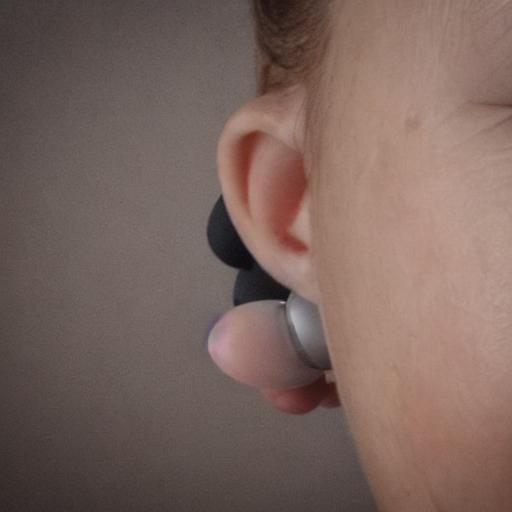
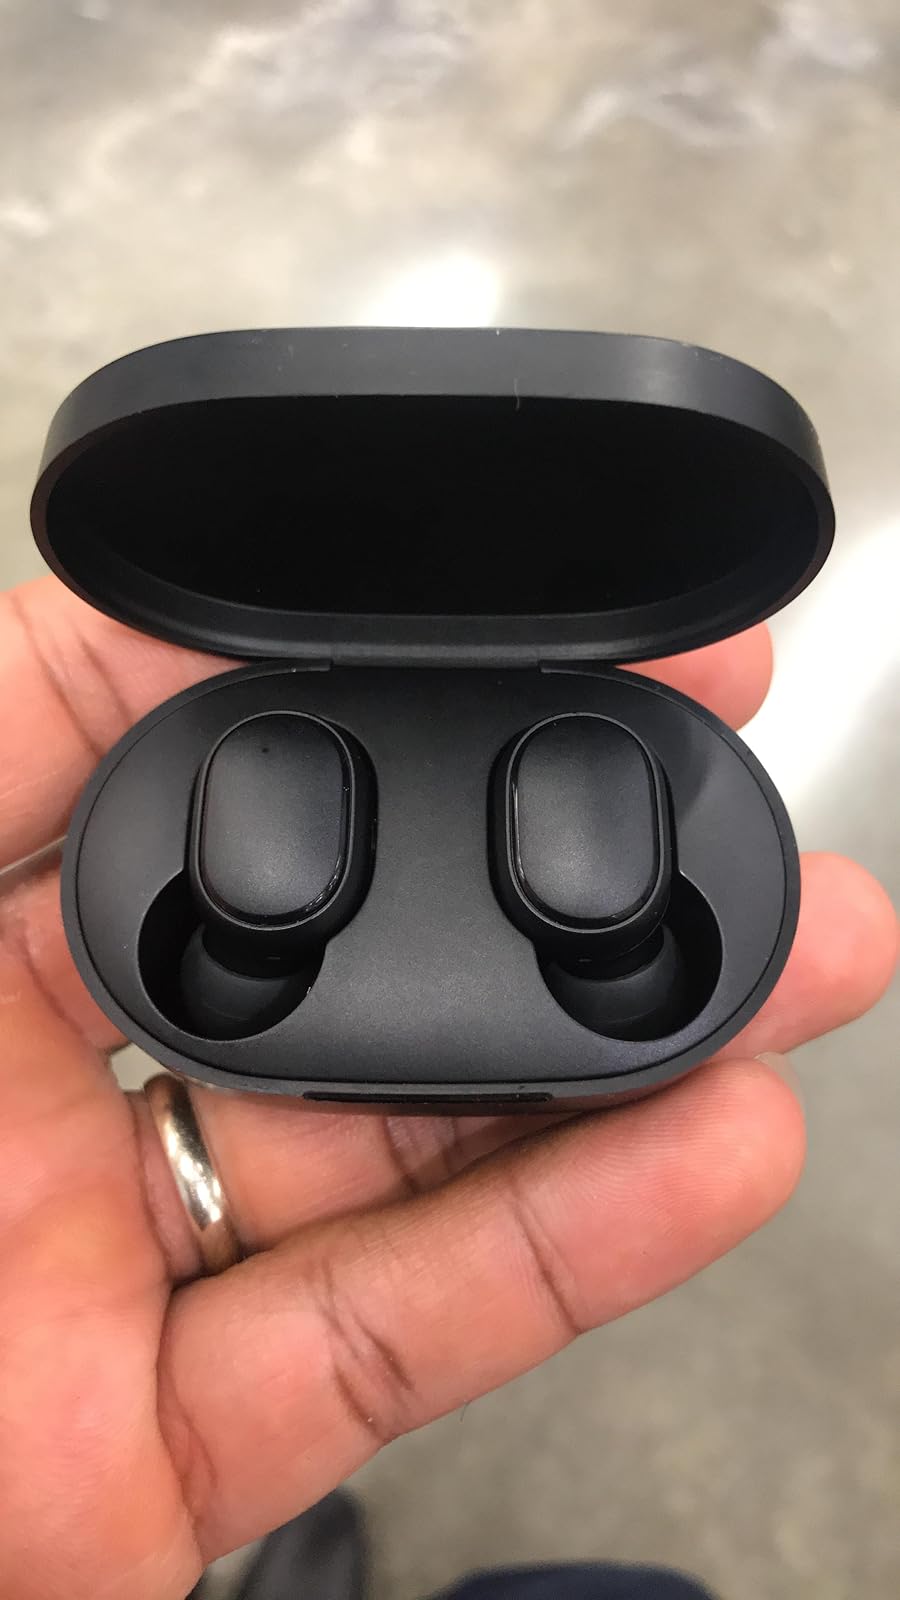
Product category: earbuds
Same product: no